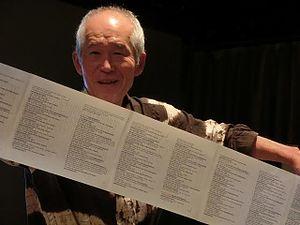
Chaque année depuis 1998, la revue La Ondo de Esperanto, décerne en accord avec un jury international le titre honorifique d’Espérantiste de l'année, qui récompense l'action du titulaire en faveur de la langue internationale espéranto. Le titre est attribué en fin d’année pour les actions menées au cours de l’année.